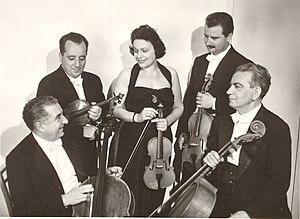
Luigi Boccherini, né le 19 février 1743 à Lucques et mort le 28 mai 1805 à Madrid, est un compositeur et violoncelliste italien de la période classique. Avec Joseph Haydn et Wolfgang Amadeus Mozart, il est considéré comme l'un des plus importants compositeurs de musique de chambre pour cordes de la seconde moitié du XVIIIᵉ siècle.
Le Quintetto Boccherini est un quintette unique en son genre. Il est fondé à Rome en 1949, lorsque deux des membres d'origine, Arturo Bonucci et Pina Carmirelli, découvrent à Paris une collection complète de la première édition des 141 quintettes pour cordes de Luigi Boccherini, les acquièrent et se mettent à les diffuser. Par le biais de tournées à travers le monde, le Quintetto Boccherini redécouvre la musique de ce compositeur depuis longtemps oublié, le font apprécier du monde de la musique.